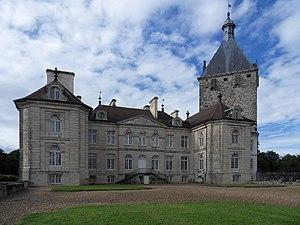
Vue sur le château de Talmay (Côte-d'Or, Bourgogne), (XVIII siècle) avec donjon du XIII siècle
Cet article recense de manière non exhaustive les châteaux, maisons fortes, mottes castrales, situés dans le département français de la Côte-d'Or. Il est fait état des inscriptions et classements au titre des monuments historiques.
Le château de Talmay est un ensemble castral du XVIIIᵉ siècle, situé à Talmay, dans le département de la Côte-d'Or, et la région de Bourgogne-Franche-Comté.
Talmay est une commune française située dans le canton d'Auxonne du département de la Côte-d'Or, en région Bourgogne-Franche-Comté.